Steinway & Sons

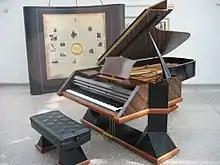
Steinway piano No. 500,000 from 1988

From 1864 to 1866, William Steinway, who is credited with establishing Steinway's success in marketing, oversaw the construction of Steinway Hall on East 14th Street in Manhattan, New York City. Steinway Hall had cost $200,000 to build. It included the second largest concert hall in New York City as well as showrooms for Steinway pianos. To enter the concert hall concertgoers had to pass through the showrooms, a way to advertise Steinway pianos. Sales increased by more than 400 pianos in 1867. Steinway Hall quickly became one of New York City's most prominent cultural centers, housing the New York Philharmonic for the next 25 years until Carnegie Hall opened in 1891.